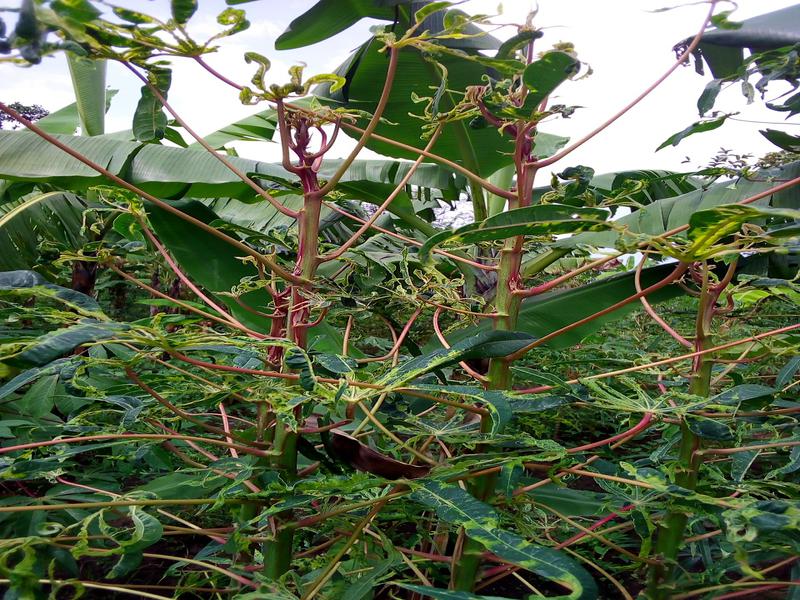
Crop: cassava
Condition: mosaic_disease